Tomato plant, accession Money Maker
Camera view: horizontal (90 deg, fisheye); turntable rotation: 240 degrees
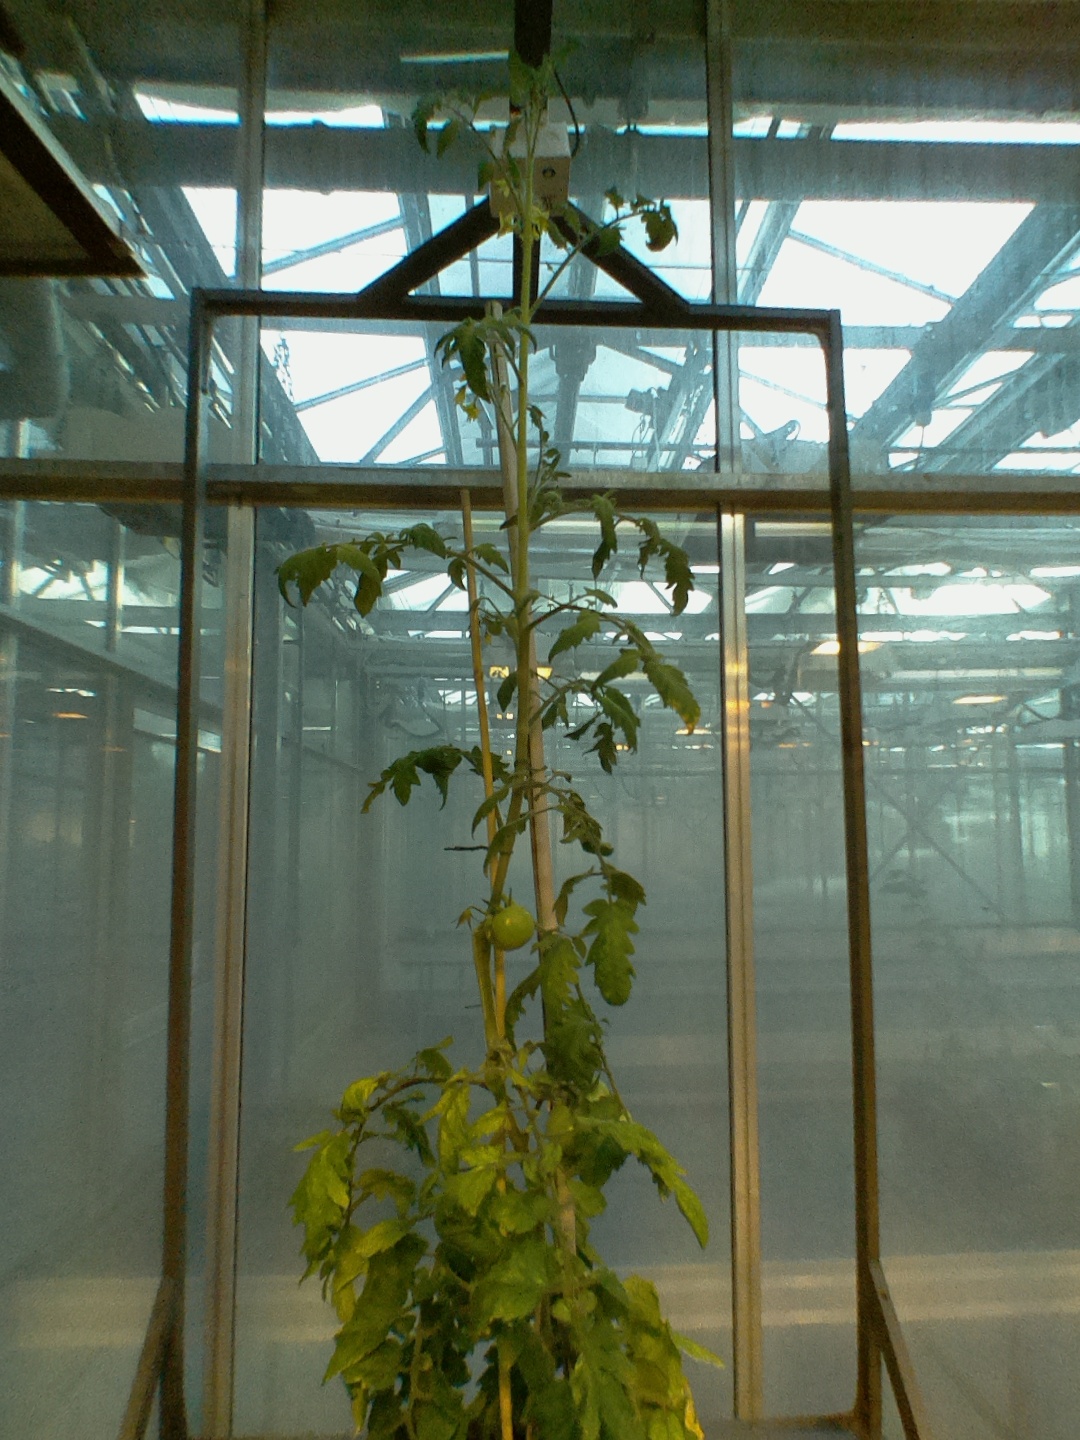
BBCH growth stage 73: 30%-40% of final fruit size